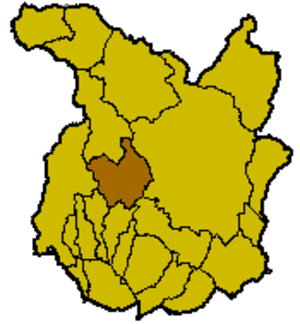
Marliana est une commune italienne de la province de Pistoia dans la région Toscane en Italie.